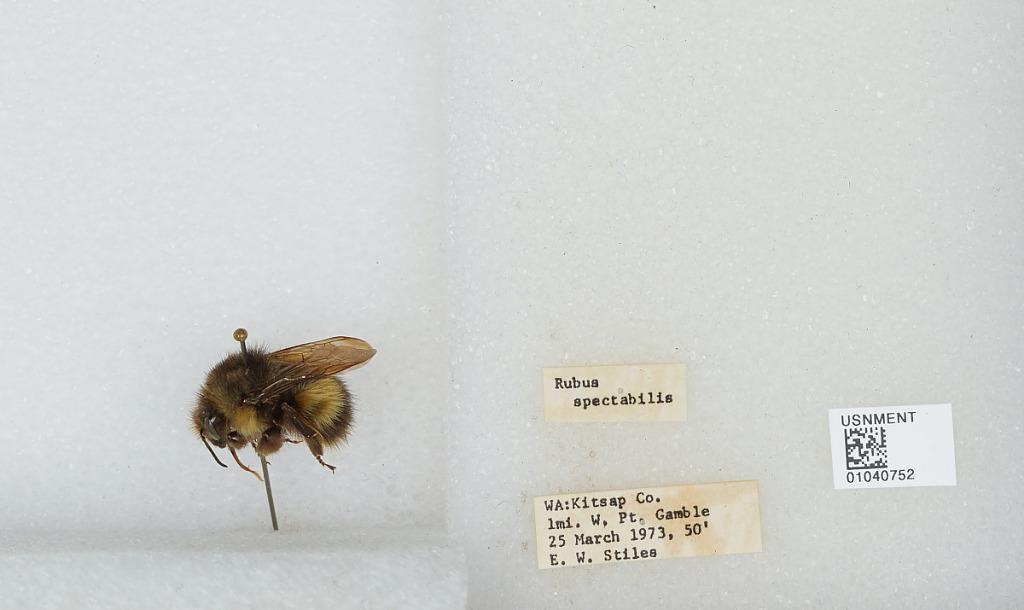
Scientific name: Bombus (Pyrobombus) sitkensis Nylander
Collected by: E. Stiles
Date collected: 1973-3-25
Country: United States
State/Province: Washington
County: Kitsap
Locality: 1 mile west of Port Gamble
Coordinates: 47.8542, -122.606